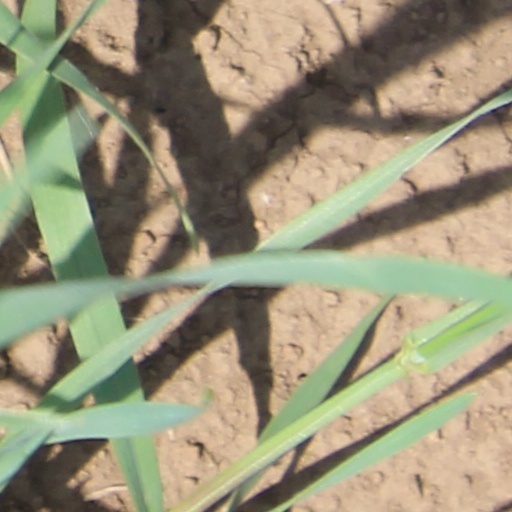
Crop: wheat